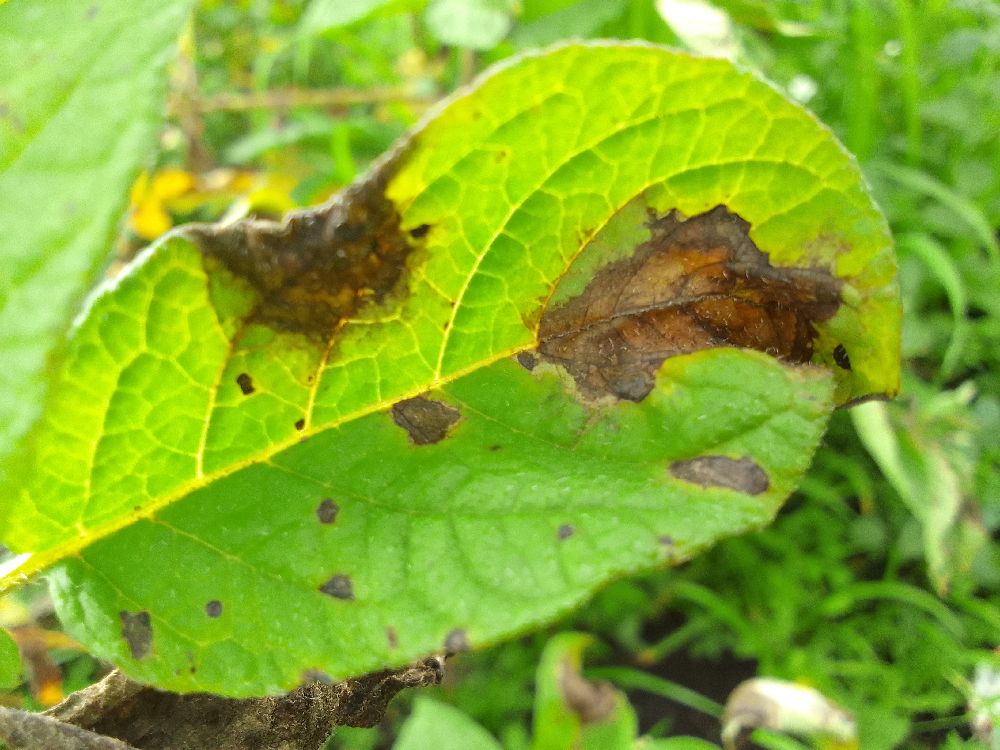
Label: Late blight